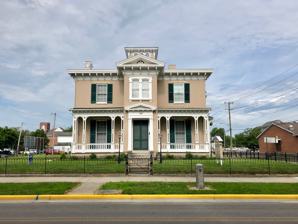
Building: Andrew F. Scott House
Country: United States of America
Year built: 1858
Historic house in Indiana, United States United States historic place Andrew F. Scott House U.S. National Register of Historic Places U.S. Historic district Contributing property Andrew F. Scott House, July 2019 Show map of Indiana Show map of the United States Location 126 N. 10th St., Richmond, Indiana Coordinates 39°49′53″N 84°53′22″W / 39.83139°N 84.88944°W / 39.83139; -84.88944 Area less than one acre Built 1858 ( 1858 ) Architectural style Italianate NRHP reference No. 75000039 Added to NRHP October 10, 1975 Andrew F. Scott House is a historic home located at Richmond , Wayne County, Indiana .  It was built in 1858, and is a two-story, cubic, Italianate style brick dwelling.  It has a hipped roof topped by a cupola and kitchen wing.  It features a projecting pedimented central entrance bay flanked by one-story verandahs with decorated posts. From 1977 to 2004, it was owned by the Wayne County Historical Museum and operated as a historic house museum. It was listed on the National Register of Historic Places in 1975. It is located in the Starr Historic District . References